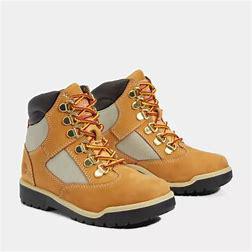
Brand: Timberland
Model: 6 Inch Field